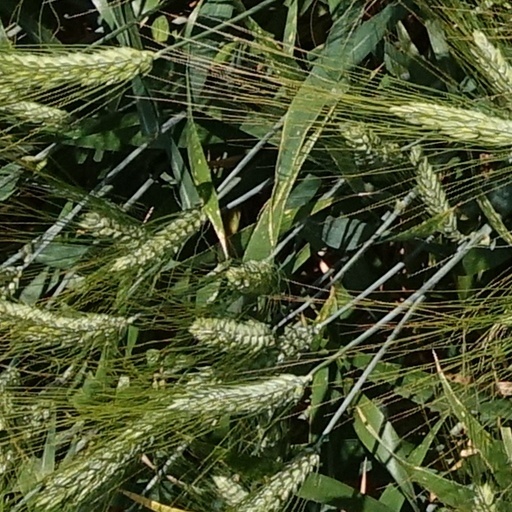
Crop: wheat